Services marketing

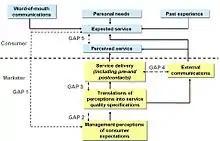
The model of service quality

Different types of approach behaviours demonstrated at the conclusion of the encounter or after the encounter may include: "affiliation" – a willingness to become a regular user, form intention to revisit; "commitment" – the formation of intention to become brand advocate, to provide referrals, write favourable online reviews or give positive word-of-mouth recommendations.